Thomas Brown (minister of St John's, Glasgow)

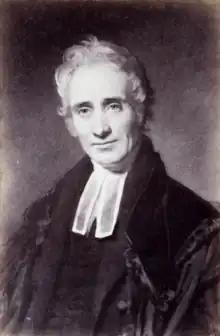
Thomas Brown by John Graham-Gilbert

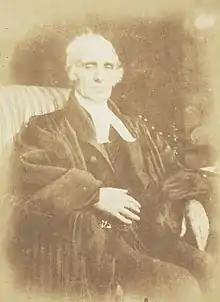
Thomas Brown by Hill & Adamson

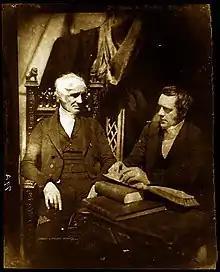
Dr Thomas Brown and Rev Dr John Forbes

Thomas Brown, was a minister of St. John's, Glasgow and the 2nd moderator of the Free Church. He was born in the parish of Closeburn, Dumfriesshire, on the 9 August 1776.